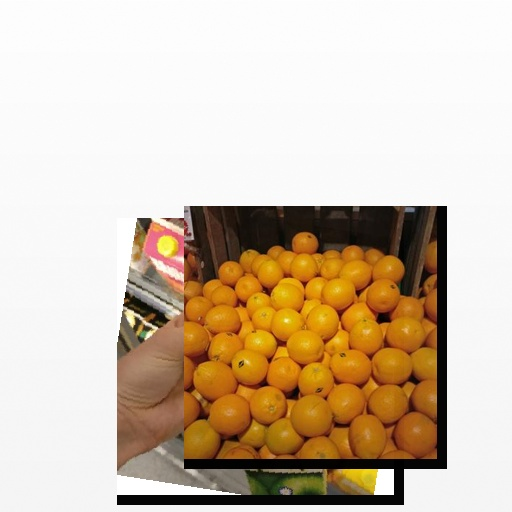
Food items: orange, apple_juice